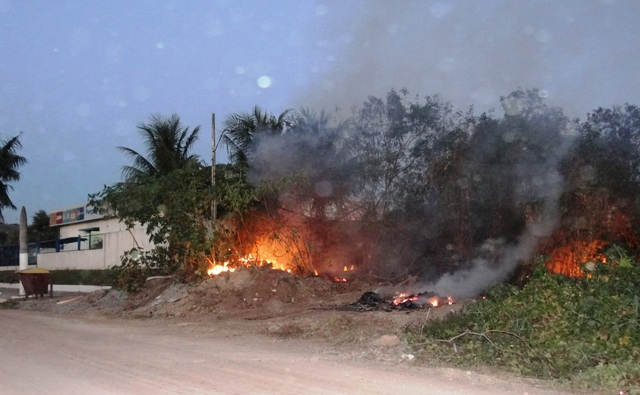
Fire: yes
Smoke: no